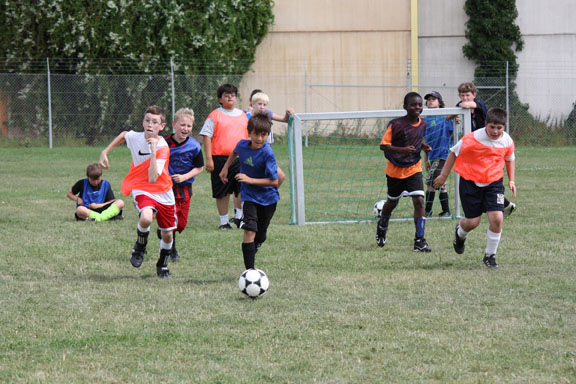
cậu bé áo xanh đang dắt bóng ở trước khung thành